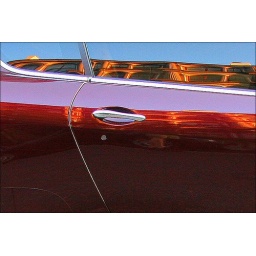
Reflection in a door of a car in Philadelphia / Pennsylvania / USA.